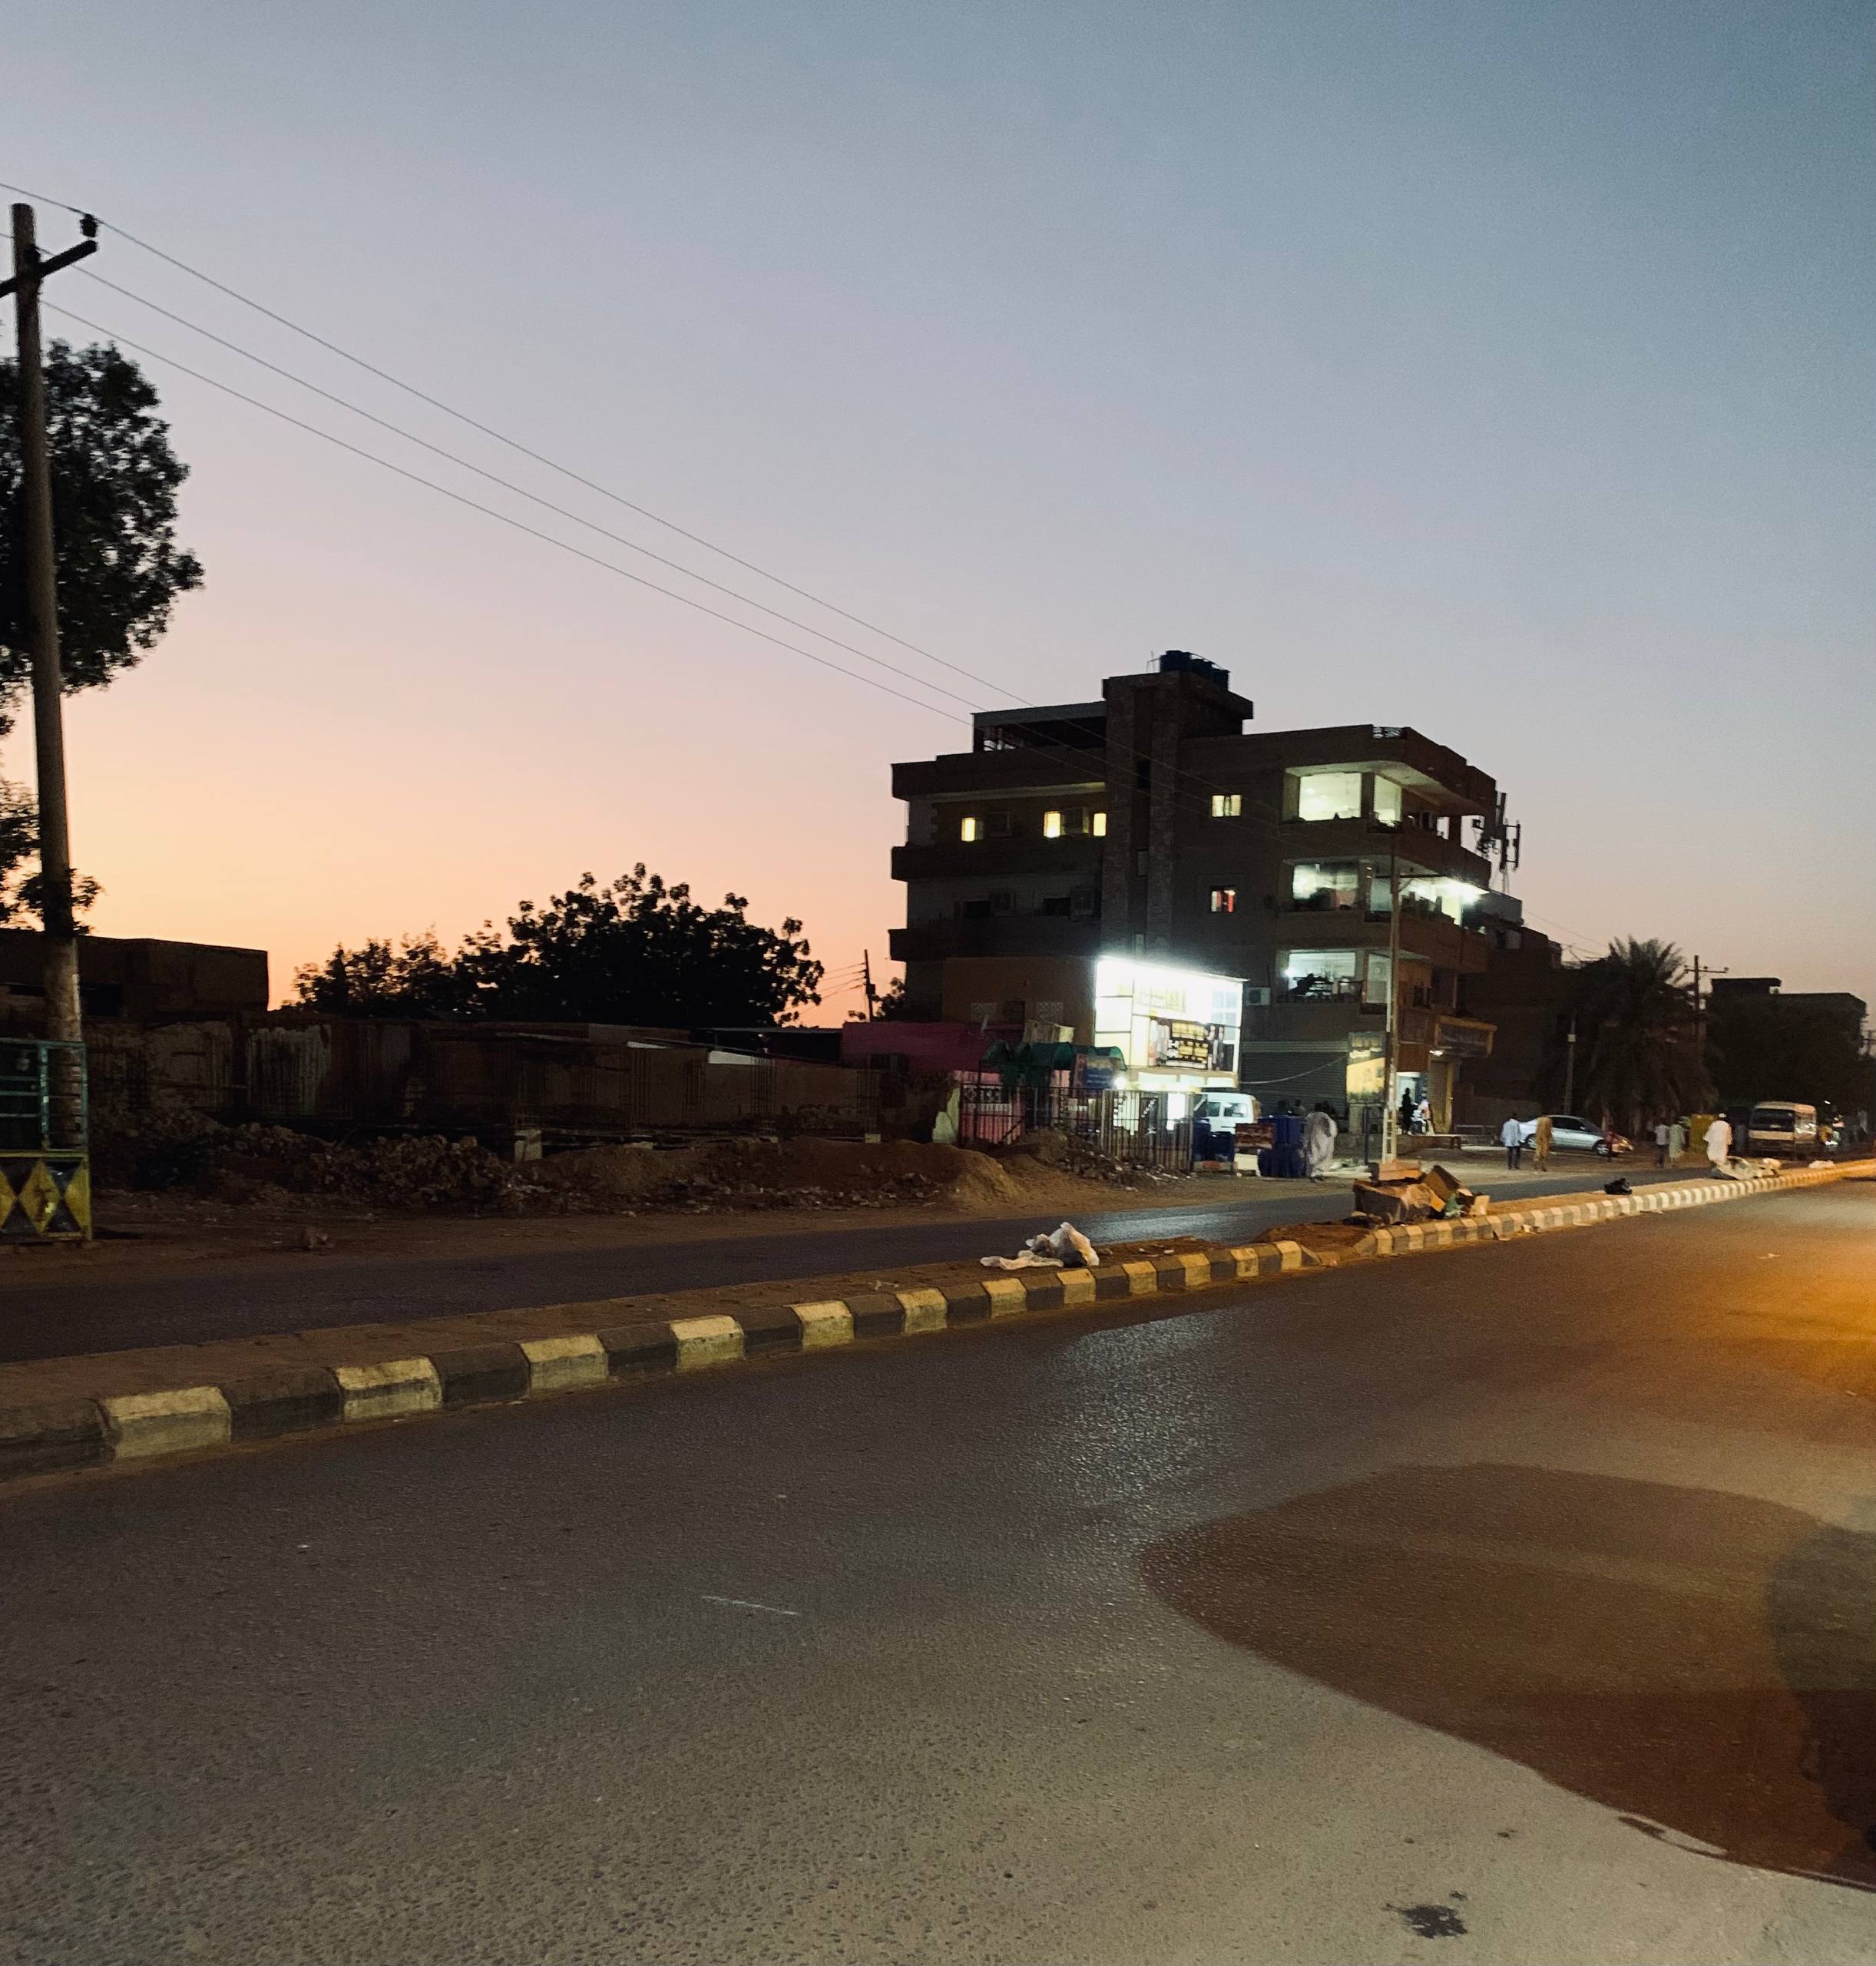
الوصف بالفصحى: شارع في بداية هبوط الليل
الوصف بالعامية السودانية: شارع و الضلام نزل
التصنيف: Urban & City Life